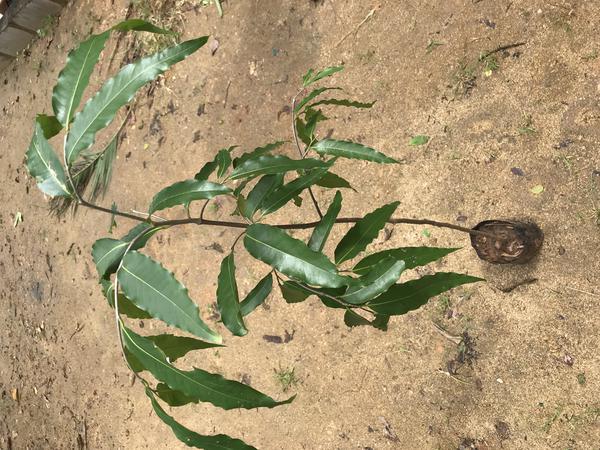
Plant: Ashoka